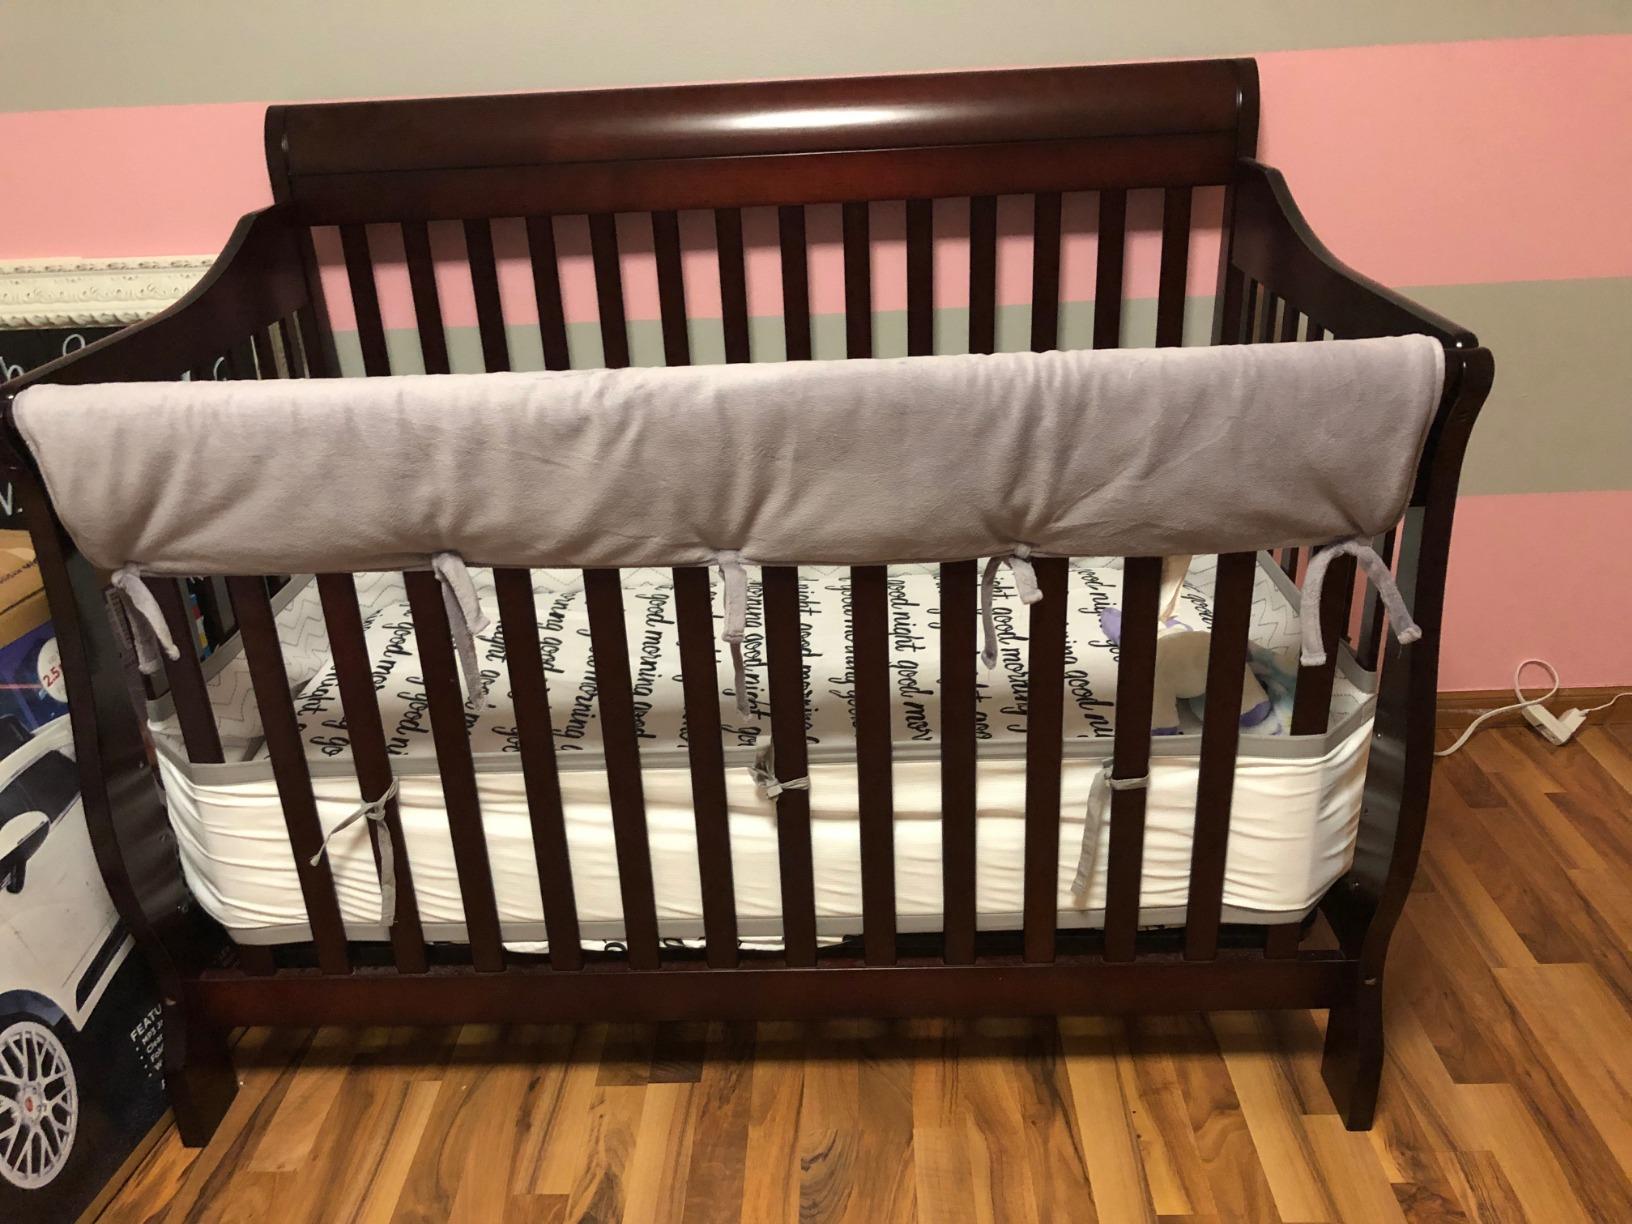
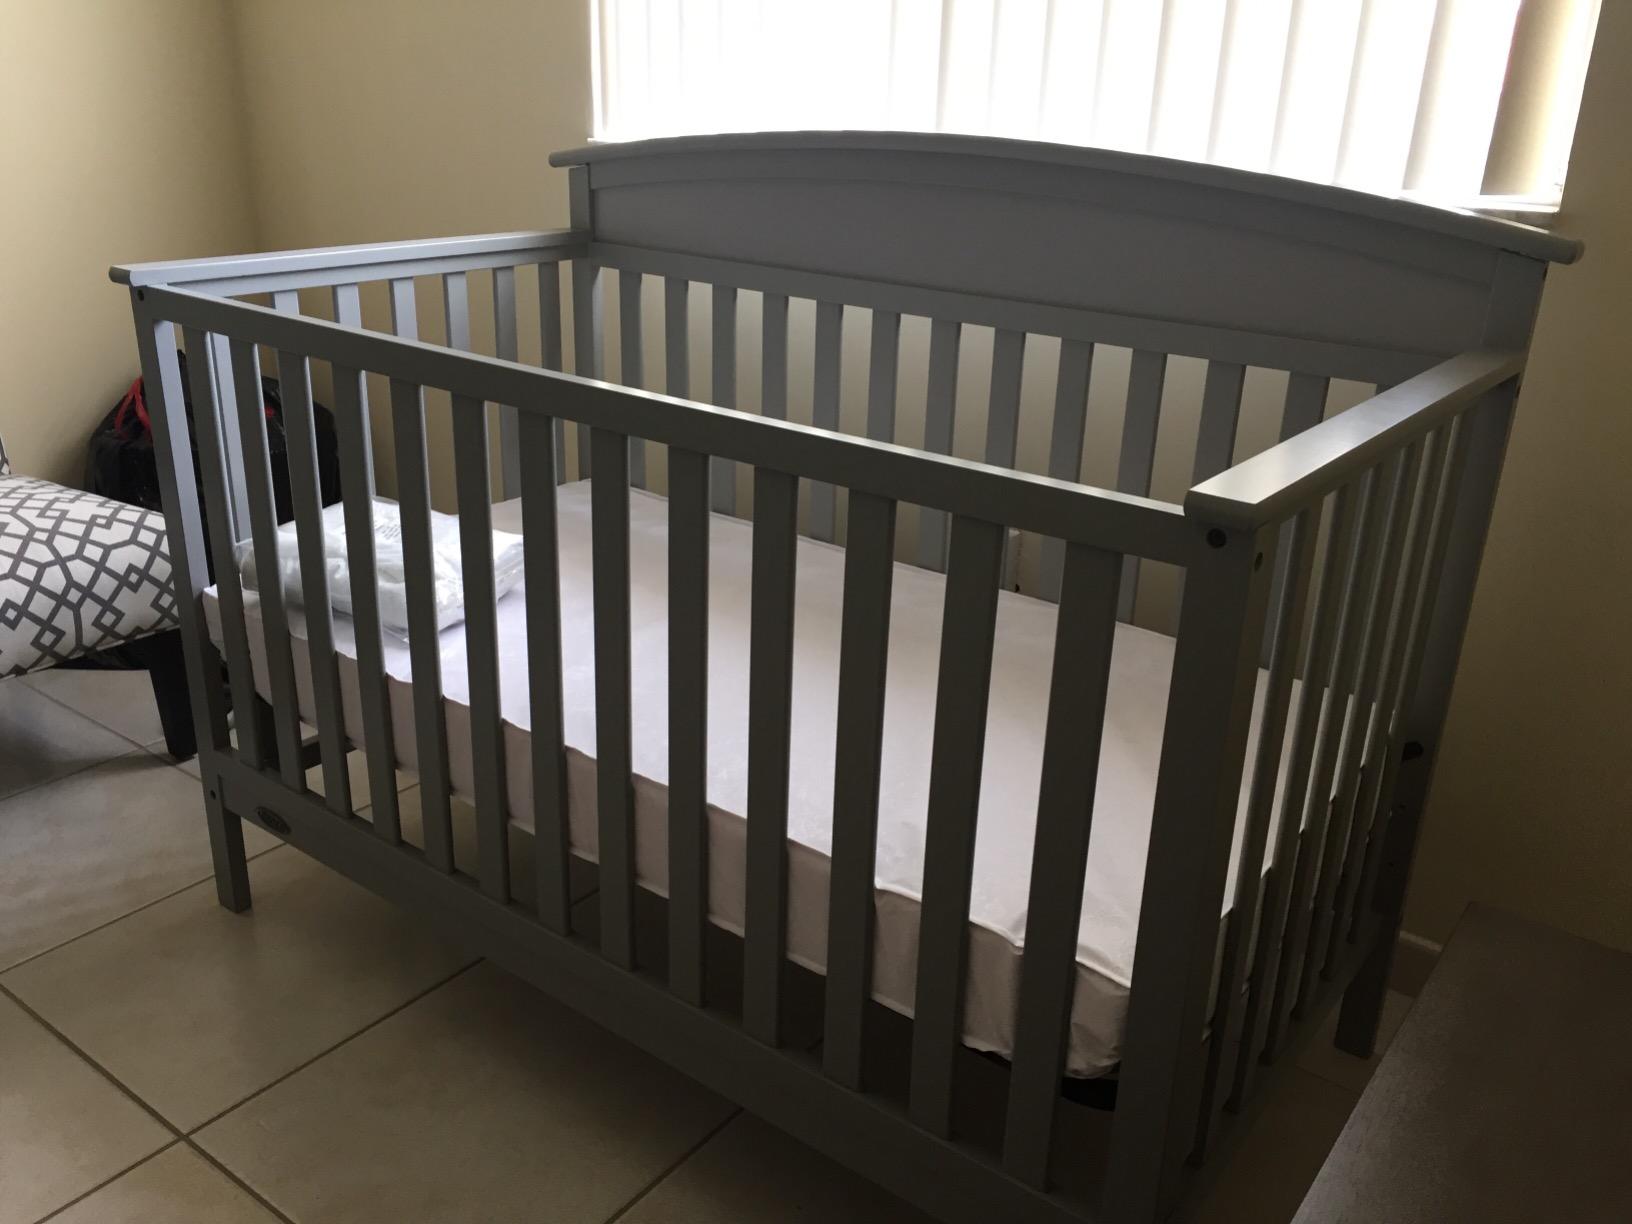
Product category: products_crib
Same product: no